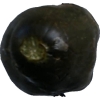
Label: cucumber